Ishikawa Sanshirō

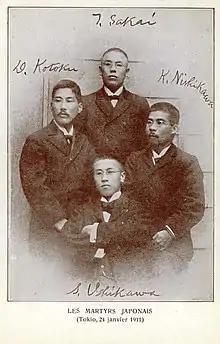
"Les martyrs japonais" (1911) (French postcard with the pictures of Denjirō Kōtoku, Toshihiko Sakai, Sanshirō Ishikawa and Kōjiro Nishikawa.

Due to his imprisonment, he evaded the persecution of the High Treason Incident which devastated the anarchist movement. Nevertheless, he opted to move to Europe in 1913, not returning to Japan until 1920. While in Europe, he stayed mostly with the Reclus family in Brussels, where he learned about syndicalist methods from French unions. Like the Russian anarchist Peter Kropotkin, he signed the Manifesto of the Sixteen endorsing the Allies of World War I.